Sheriffs in the United States

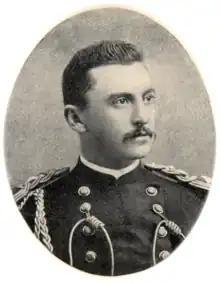
William Owen Buckey O'Neill, Yavapai Co. Arizona Sheriff 1888

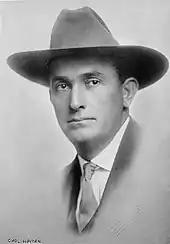
Arizona Sheriff (later U.S. Senator) Carl Hayden

In Arizona, a sheriff is the chief law enforcement officer of one of the 15 counties of the state, with a varying number of deputies and assorted staff (usually dependent on population). A constitutional officer specifically established by the Arizona Constitution, a sheriff, who heads a sheriff's office (Pima County uses the term "sheriff's department" instead), generally provides law enforcement services to unincorporated towns and cities within the boundaries of their county, maintains the county jail, and conducts all service of process for the Superior Court division for that county. In addition, many sheriff's offices have agreements with the Arizona Department of Corrections (ADC) and local police agencies to provide for the transport and detention of prisoners. After sentencing, many convicted persons are remanded over to the ADC to serve their sentence, but this has not always been the case.